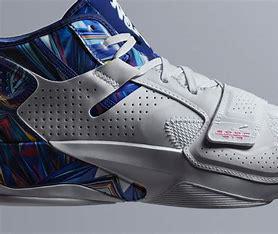
Brand: Jordan
Model: Zion 3